Buchla Electronic Musical Instruments

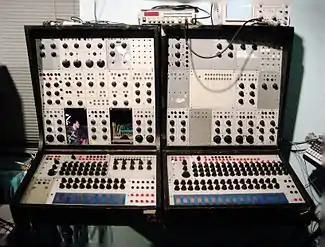
Buchla 100 at NYU

The instrument was named the "Buchla 100 series Modular Electronic Music System," and was installed at the San Francisco Tape Music Center in 1965 and moved to Mills College in 1966. Subotnick completed his first major electronic work, "Silver Apples Of The Moon," with another unit that Buchla had built and shipped to New York. This same unit was also used on Buffy Sainte Marie's influential 1969 album, "Illuminations". Along with Robert Moog's Moog synthesizer, it helped revolutionize the way electronic music and sounds are made.